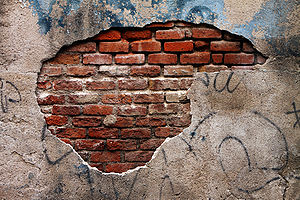
Kalkmørtel
Murstensmur pudset op med kalkmørtel, der siden er skallet delvist af.
Kalkmørtel er betegnelsen for kalkbaseret mørtel uden cement. Det er blandet af sand og brændt kalk. Kalkmørtel bruges som pudse- og muremateriale og benyttes ofte til at pudse vægge op med. Kalkmørtelens egenskaber er anderledes end konventionelle mørteler med cement, den er f.eks langt mere diffusionsåben og smidig efter at den er tørret og hærdet end cementmørtel.